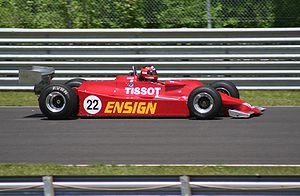
Ensign était une écurie de course automobile fondée par l'ancien pilote de Formule 3 Morris « Mo » Nunn en 1970. Ensign a participé au championnat du monde de Formule 1 de 1973 à 1982, disputant 99 Grands Prix. Ensign a inscrit un total de 19 points et décroché un meilleur tour en course. Son meilleur classement au championnat constructeur est une 10ᵉ place en 1977 avec 10 points marqués.